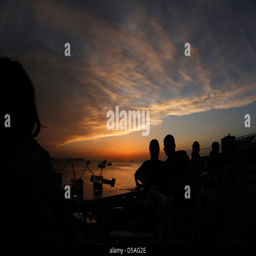
people relax in a terrace while watching sunset in the island